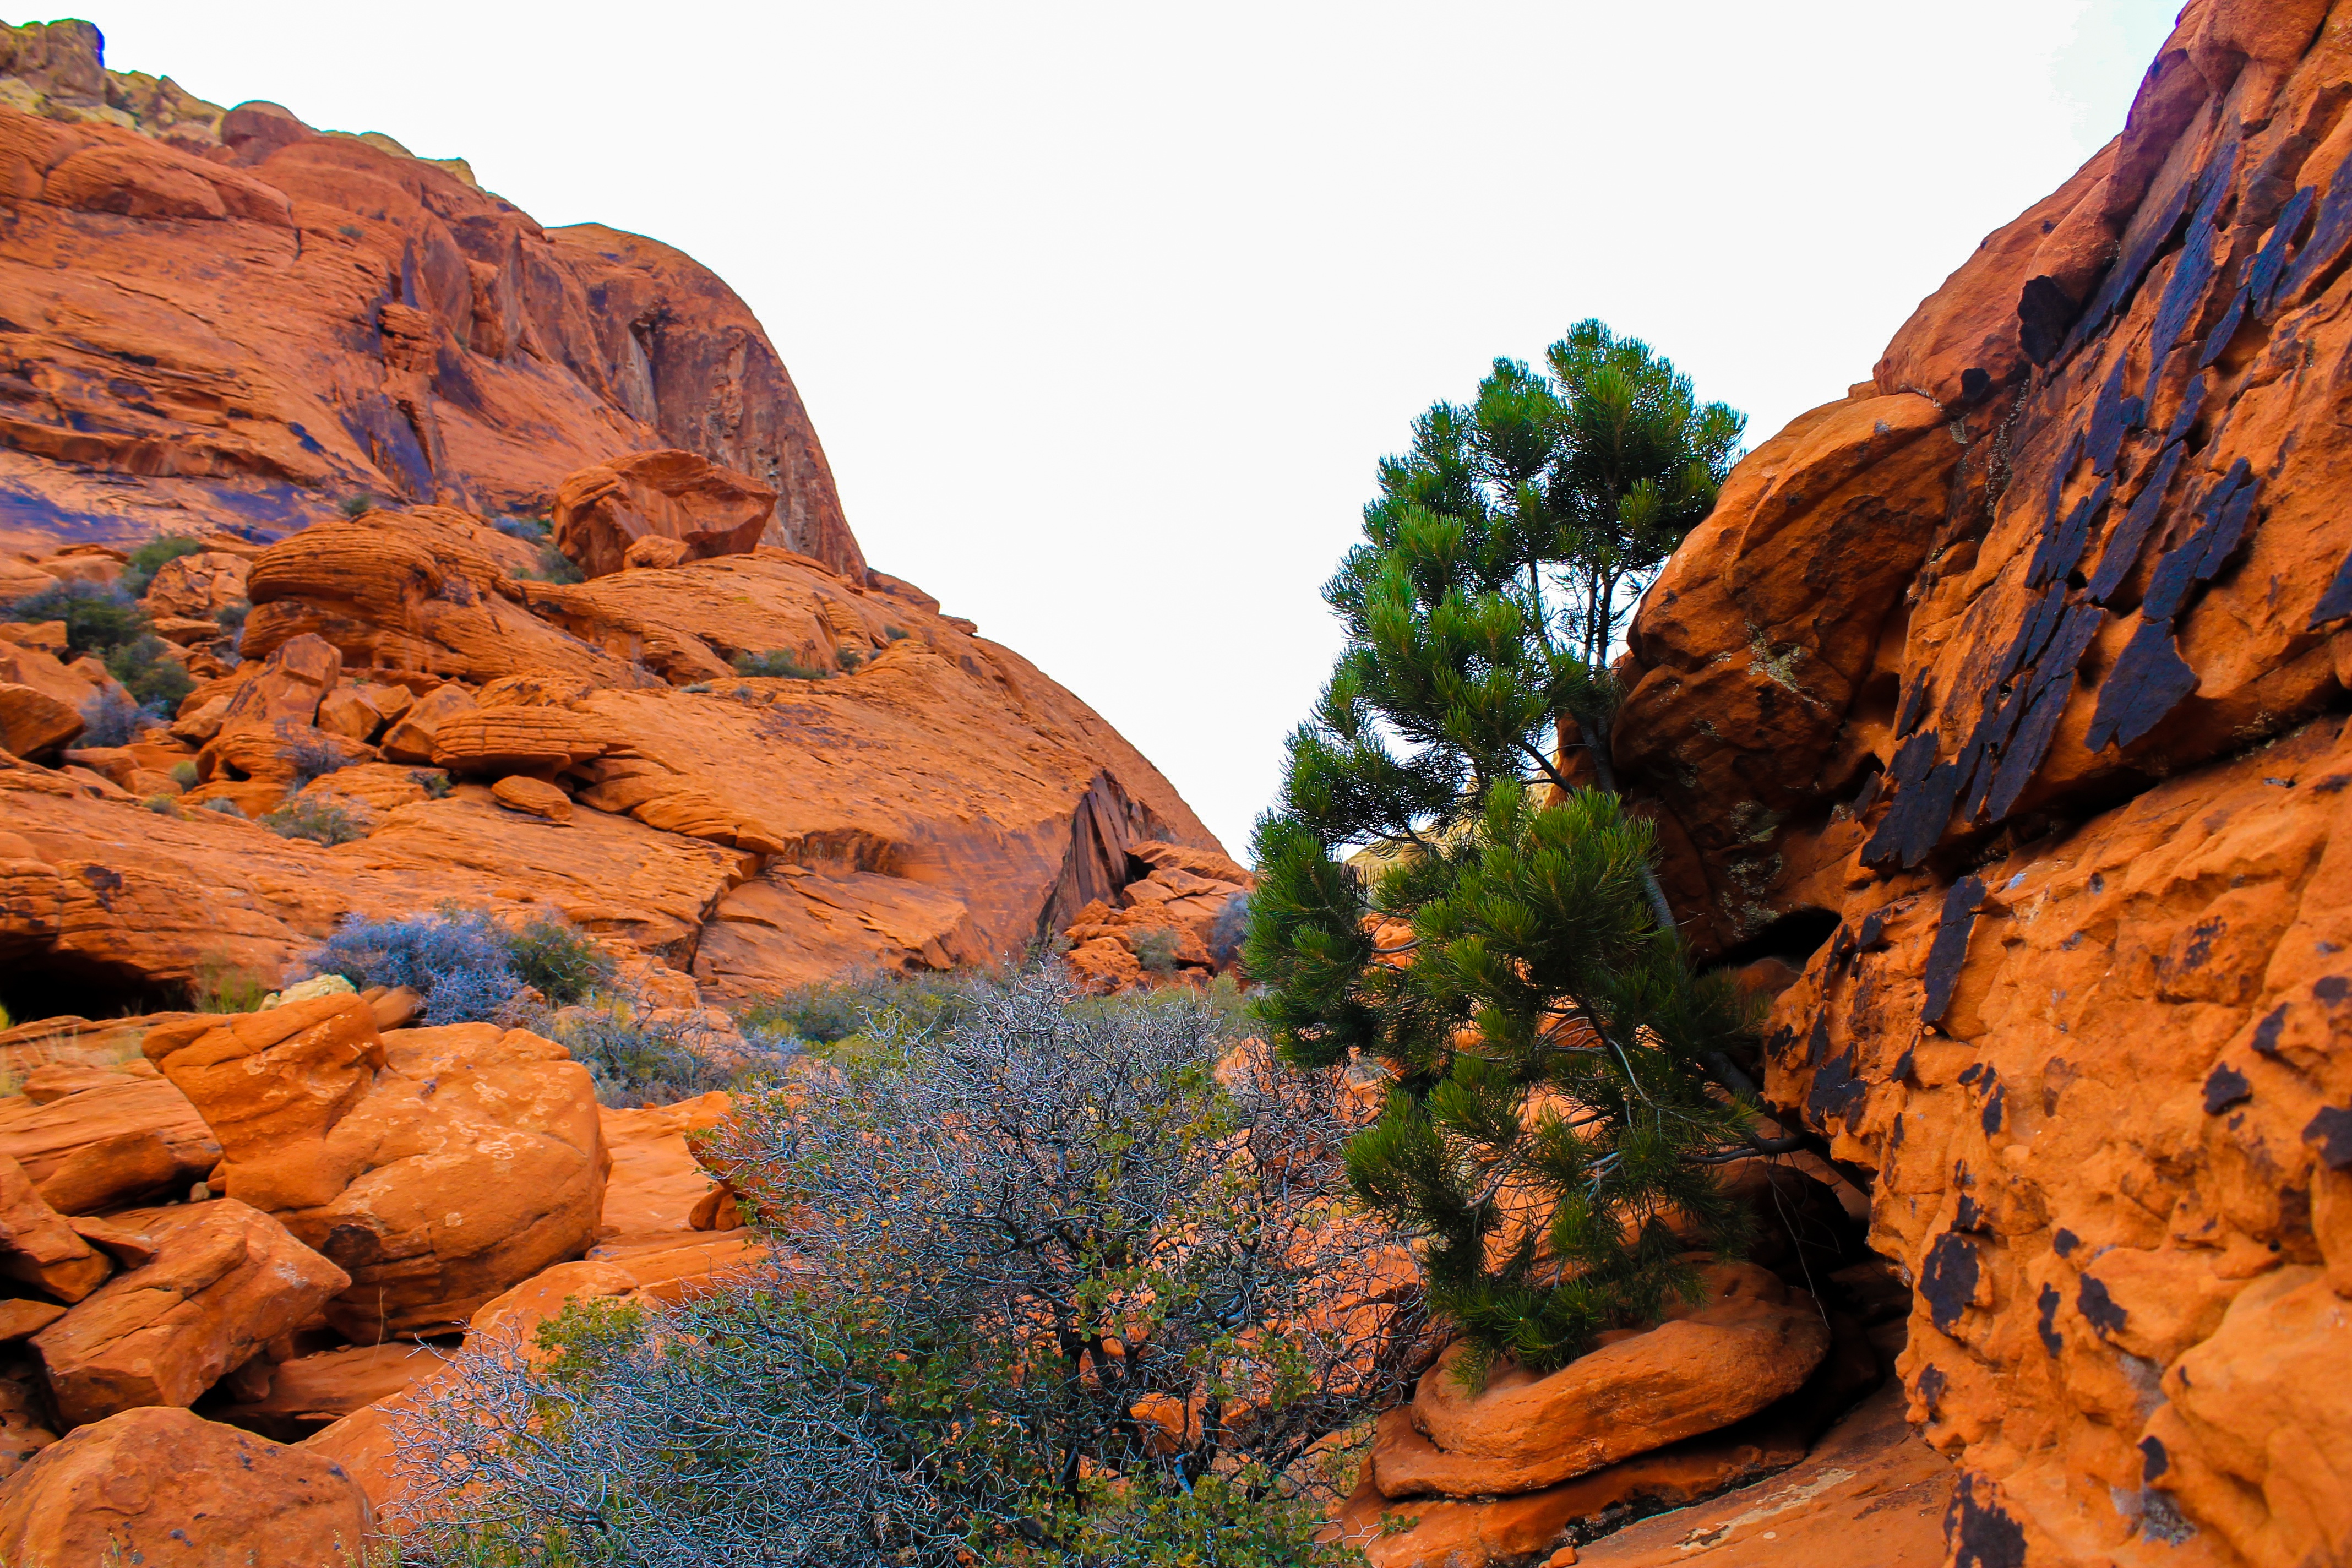
landscape, tree, nature, rock, wilderness, mountain, structure, sky, desert, wall, sandstone, valley, stone, travel, formation, dry, cliff, arch, orange, red, scenic, natural, park, usa, america, stripe, canyon, tourism, terrain, national park, material, erosion, outdoors, national, west, geology, colorado, utah, plateau, day, geological, layer, navajo, sedimentary, wadi, las vegas, landform, red rocks, strata, natural arch, geographical feature